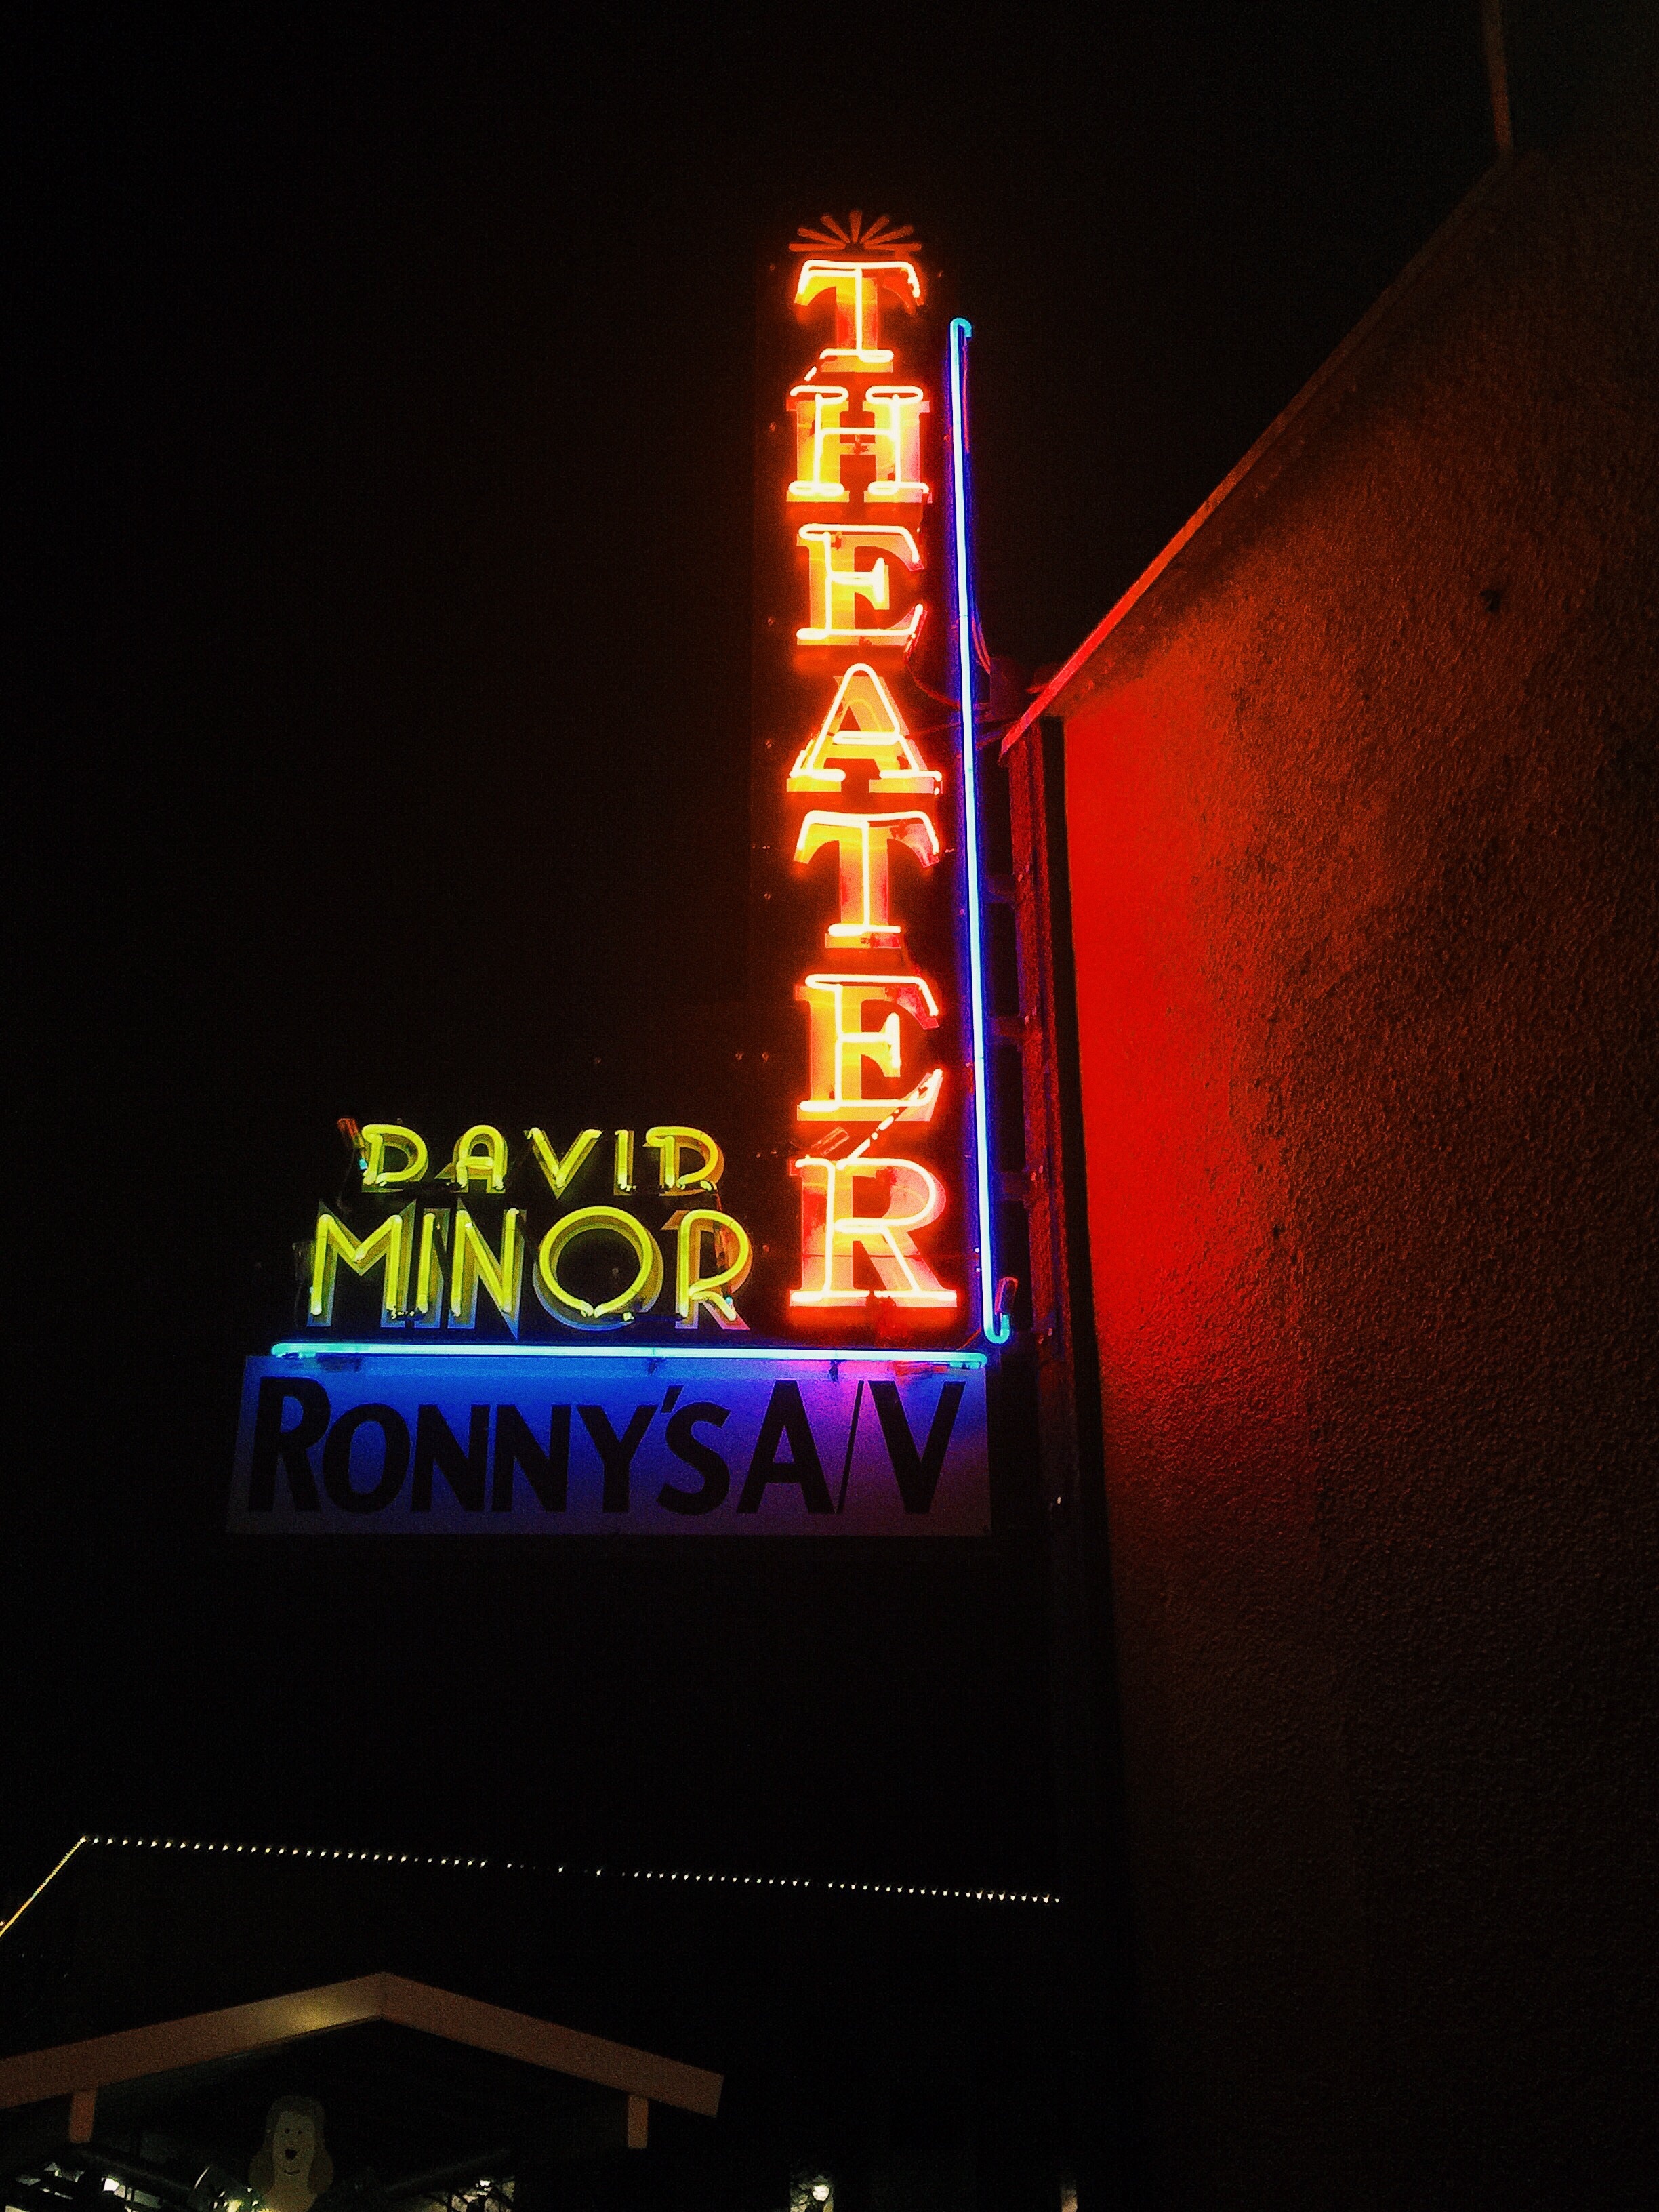
light, night, number, advertising, sign, signage, lighting, neon, neon sign, font, shape, display device, electronic signage